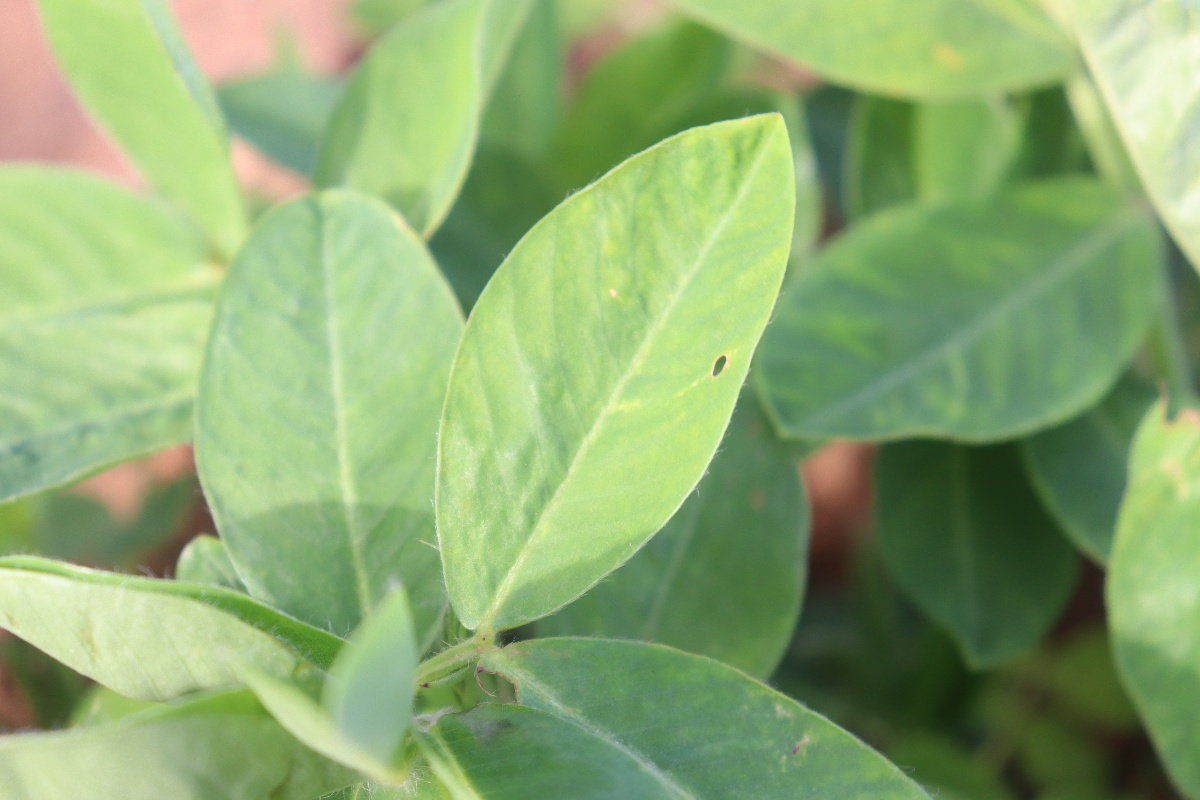
Label: early_leaf_spot